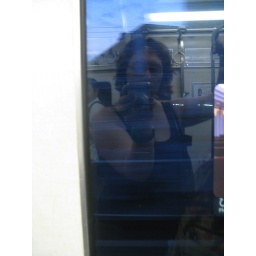
Reflection in train window